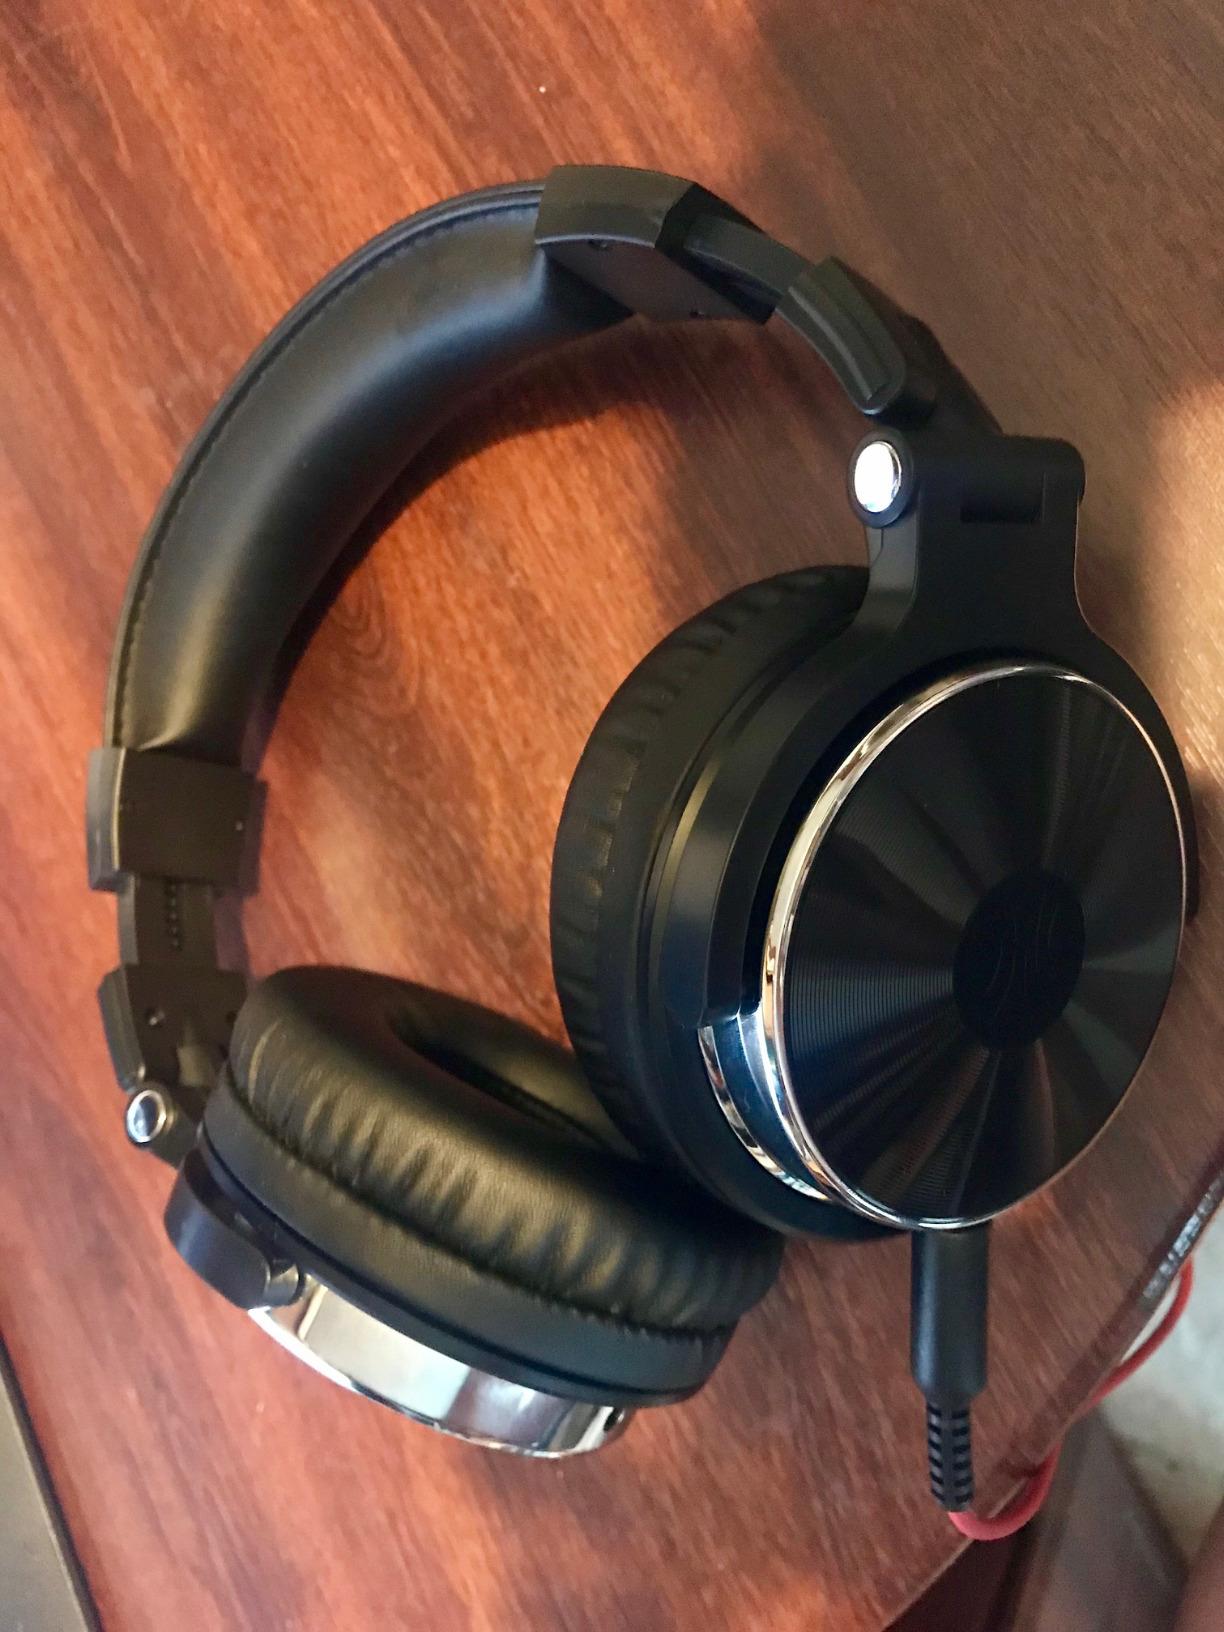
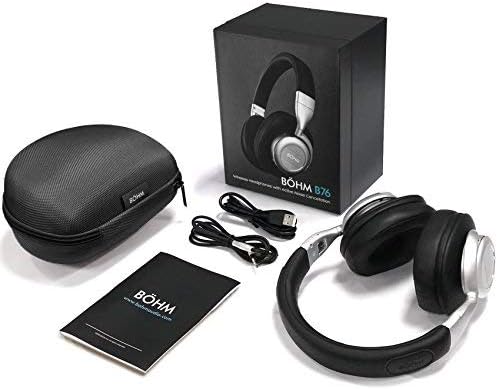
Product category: headphones
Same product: no